Rice production in South Korea

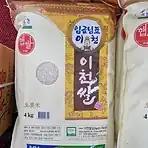
Icheon rice(이천쌀)

Icheon rice(이천 쌀) is rice produced in Icheon, Gyeonggi-do. Icheon rice is the most preferred product among large and small retailers such as E-Mart, Lotte Mart, and Homeplus. Icheon rice has fewer calories, fat, and protein than other regions, and thiamine, niacin, vitamins, and essential amino acids, which make rice taste better, and taste better than other local rice even after March to April of the following year. There are three reasons why Icheon rice tastes good. First, 88% of farmers in Icheon farm underground water. Secondly, Icheon, Gyeonggi-do, is a basin-type topography located in the center of the inland, and has excellent quality due to the large seasonal temperature difference and daily temperature difference between day and night. Thus the region has a good environment for growing rice due to the higher sunlight during the bearing season. Thirdly, the soil fertility is good. This is because of high levels of granite gneiss present in the gray-brown soil. Water can be controlled better, and nutrition can be supplied to the crop until the late stage of growth.